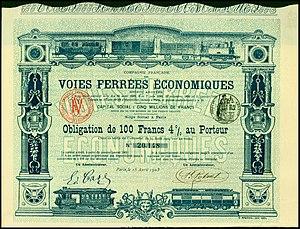
La Compagnie française des voies ferrées économiques est fondée par Léon Émile Francq. Elle construit et exploite plusieurs lignes dans différentes régions.